Valhalla, New York

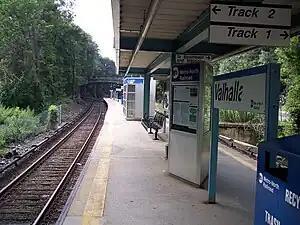
Valhalla train station

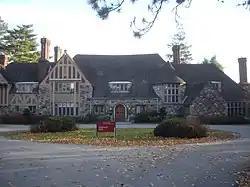
John A. Hartford House

As of the census of 2000, there were 5,379 people, 1,847 households, and 1,470 families residing in the hamlet. The population density was . There were 1,886 housing units at an average density of . The racial makeup of the hamlet was 95.85% White, 0.76% African American, 0.07% Native American, 2.12% Asian, 0.02% Pacific Islander, 0.30% from other races, and 0.87% from two or more races. Hispanic or Latino of any race were 3.36% of the population.